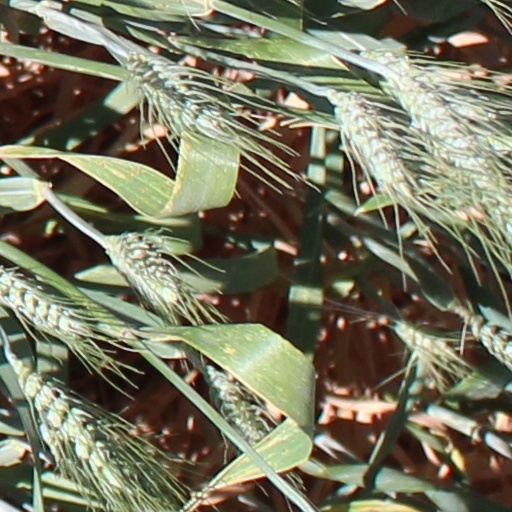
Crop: wheat